Wawel Castle

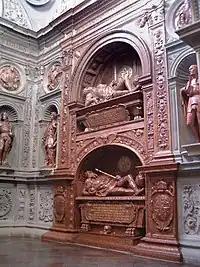
Sigismund's Chapel: Tomb of the chapel's founder, Sigismund I the Old, and his son, Sigismund II Augustus.

In 1517, the 16-year-long construction of another chapel adjoining the cathedral began. Sigismund's Chapel ("Kaplica Zygmuntowska") was to serve as the mausoleum of the last members of the Jagiellonian dynasty. Later, at the turn of the 16th century, a memorial tablet to John I Albert was placed in a niche sculptured by Francesco Fiorentino; this is considered to be the first Renaissance work of art in Poland. Other memorials from this period include those of Cardinal Frederic Jagiellon and of bishops Piotr Gamrat, Piotr Tomicki, Jan Konarski, Jan Chojeński and Samuel Maciejowski.